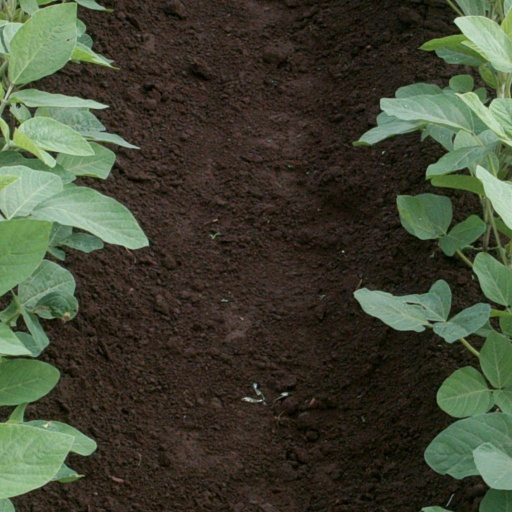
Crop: soybean